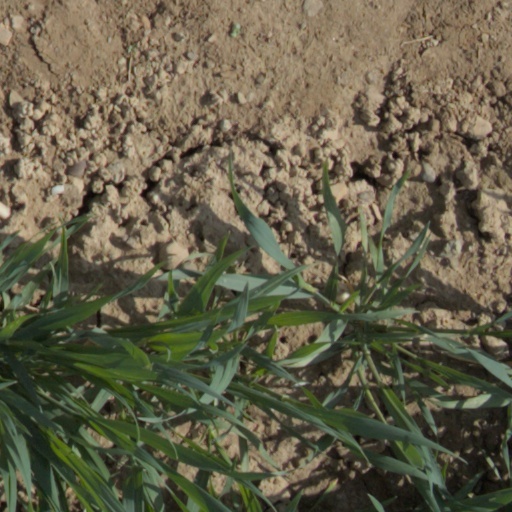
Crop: wheat